601st Air Operations Center

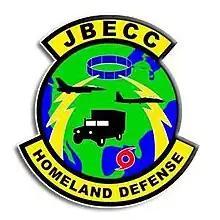
Joint Based Expeditionary Connectivity Center Emblem

The 601st Air and Space Operations Center provides strategic air defense/sovereignty, tactical warning/assessment to Commander NORAD and Combined Air Operations Center in support of homeland defense and security of the southeastern United States. The AOC also integrates ground, maritime, and airborne sensors/communications and employs fighter and air refueling aircraft. The organization also interfaces with other services/agencies including USSOUTHCOM, FAA, USCG, and U.S. Customs Service.